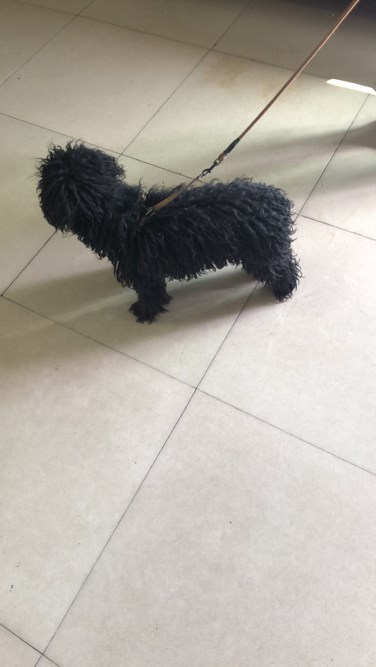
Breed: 7449-n000128-teddy